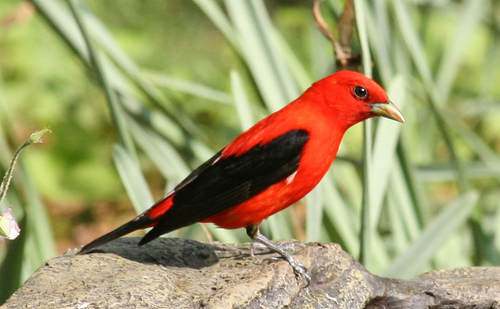
this magnificent specimen is nearly all red with black wings and tail.
this brightly colored bird has a scarlet body, yellow bill, black wings, and light grey tarsus and feet.
a small red bird with black primaries and secondaries and inner and outer rectrices.
the birds has a red overall body color aside from its retrice and coverts which are in black.
this small bird has a red belly and breast with black wings and tail and a short beak that is curved slightly downward.
the red rump of the bird to the the black wings and beady eyeringsa black and red bird with a medium to small bill; a red crown, throat, breast and belly.
the bird has a red body with a black wing.
this bird is mostly red with black wings and a yellow beak.
this bird is all red with black wings and tail feathers and has a short pointed bill.
Species: Scarlet Tanager